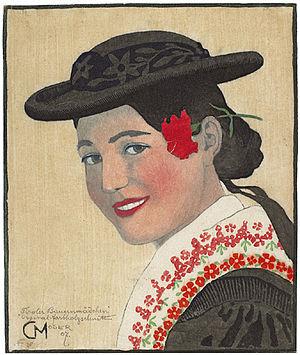
Carl Moser, né le 27 janvier 1873 à Bolzano et mort le 23 juillet 1939 dans la même ville, est un peintre et graveur autrichien.